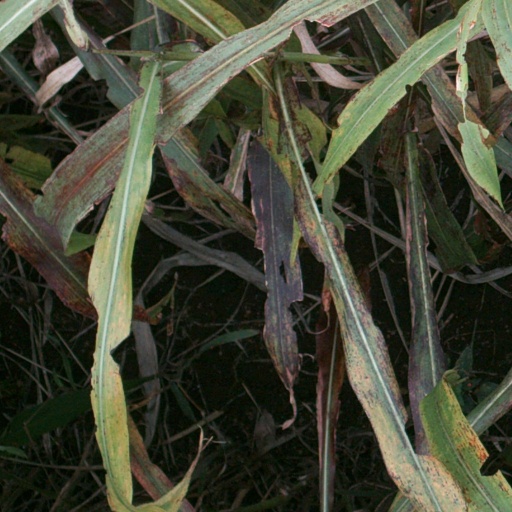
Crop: sorghum